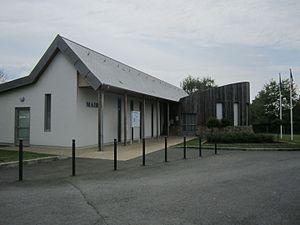
Dragey-Ronthon, Manche
Dragey-Ronthon est une commune française, située dans le département de la Manche en région Normandie, peuplée de 824 habitants.